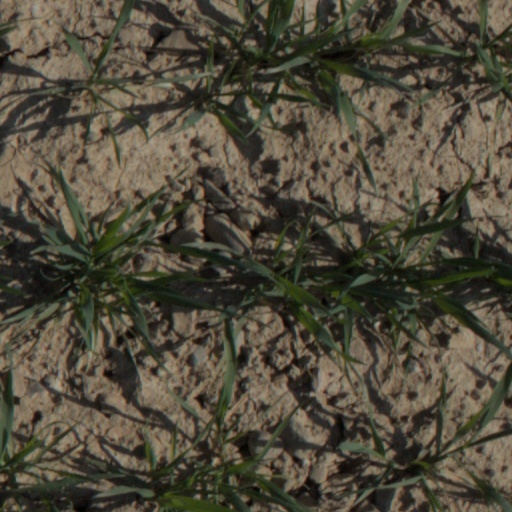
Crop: wheat